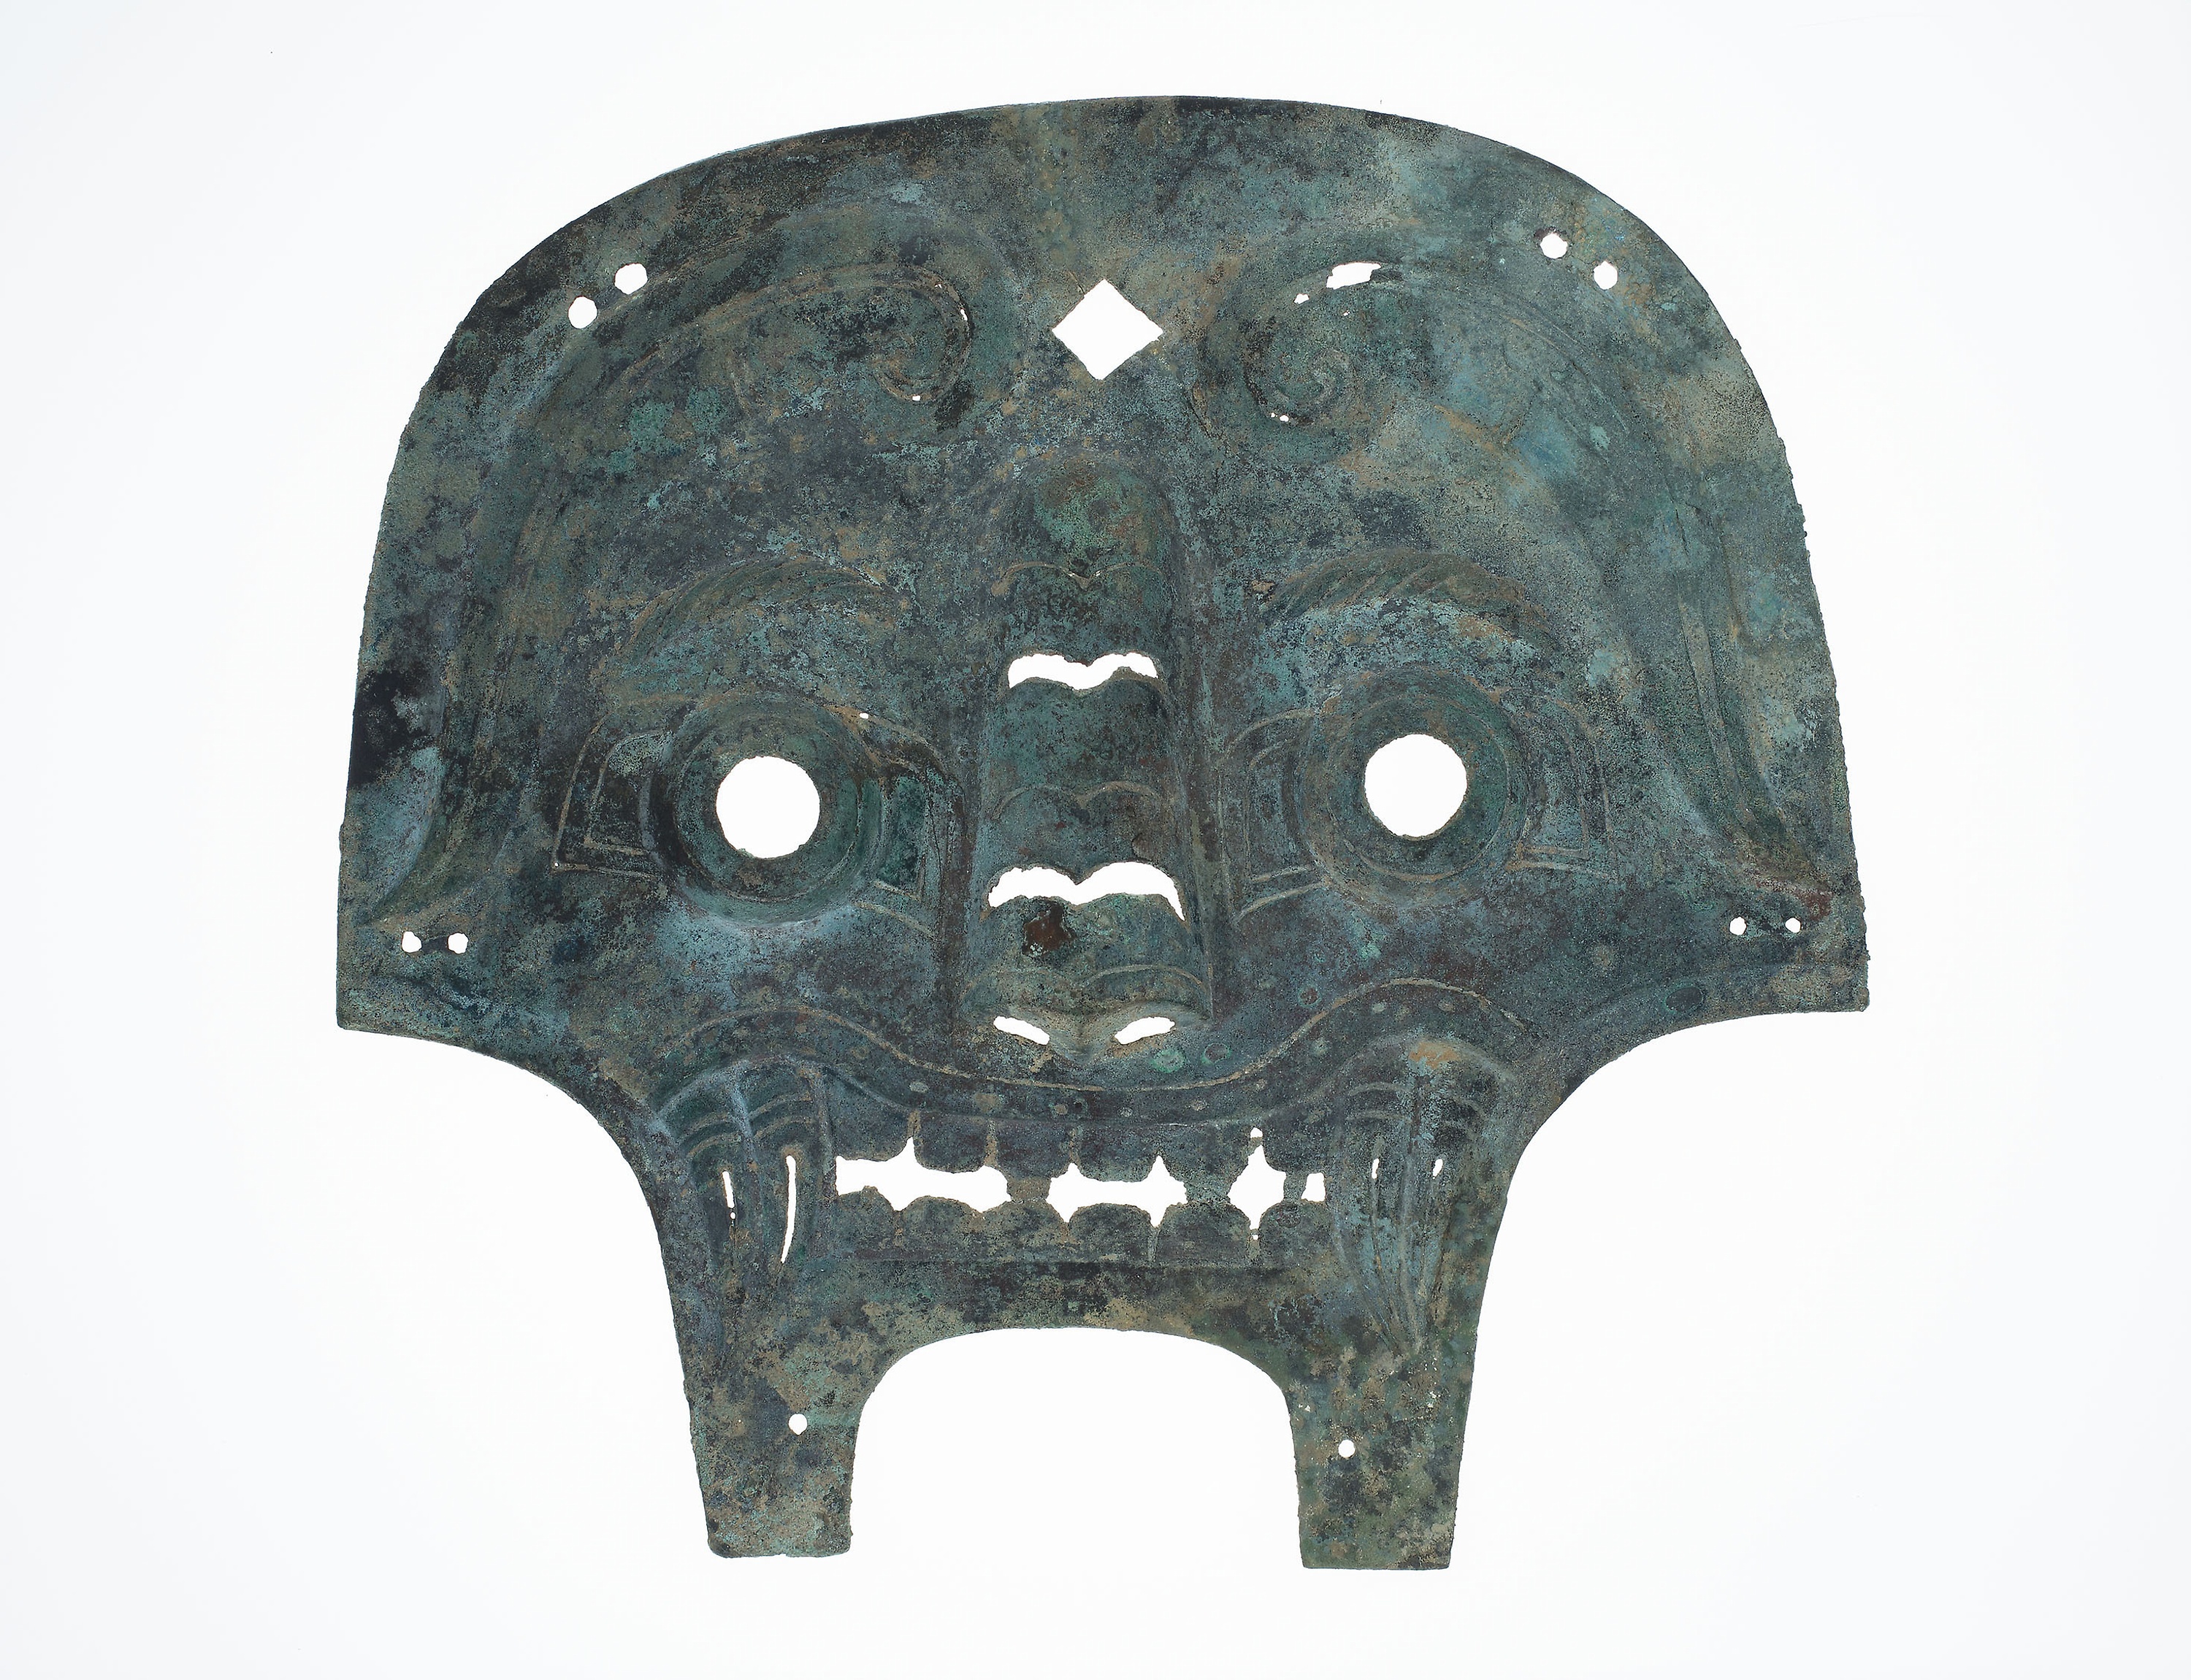
bone, font